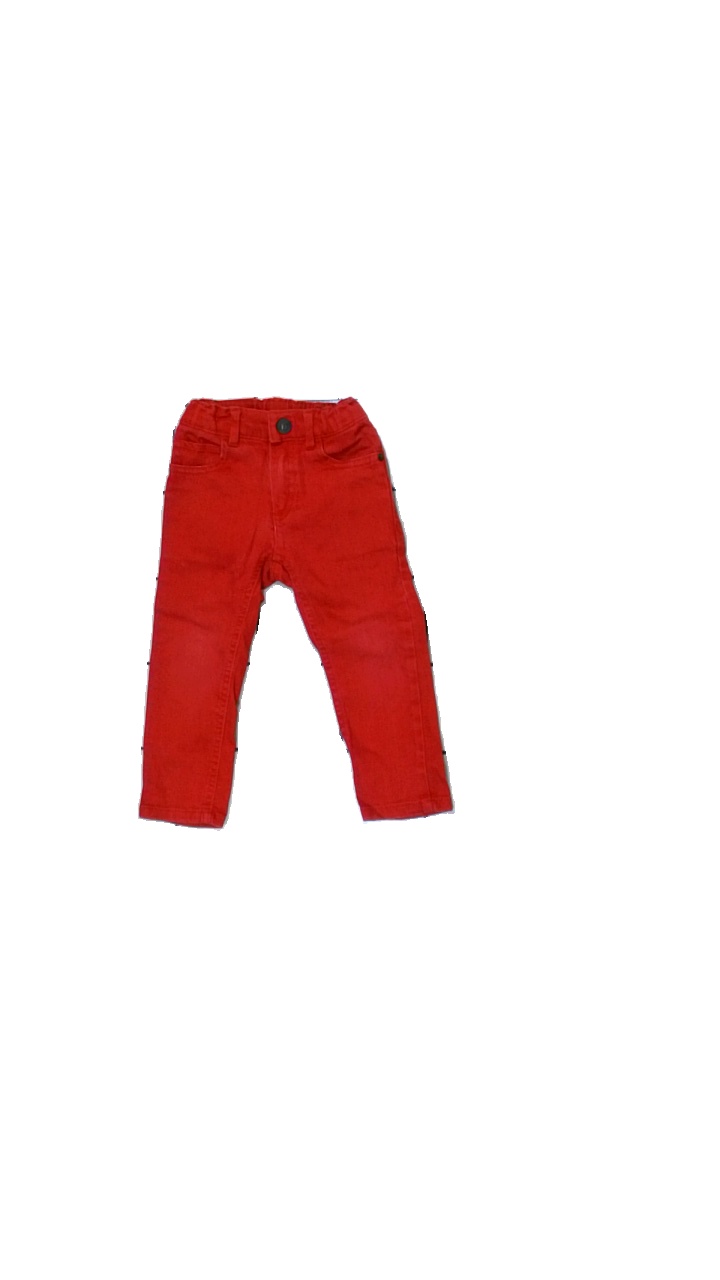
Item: Jeans (Children)
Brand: Lindex
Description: röda jeans
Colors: Red
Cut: Regular
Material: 100% cotton
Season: All
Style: Denim
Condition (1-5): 5
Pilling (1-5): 5
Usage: Reuse
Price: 50-100